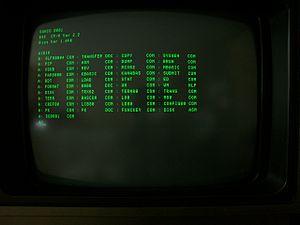
CP/M 2.2 sur un Sanco 8001. Contenu de la disquette système.
Sanco est le nom d'une entreprise française d'informatique, issue de l'alliance entre Sanyo France et Cofélec. Active de 1974 à 1988, la société fabriquait et distribuait des ordinateurs.
CP/M, sigle de Control Program/Monitor ou /Microcomputer, est un système d'exploitation créé en 1974 par Gary Kildall, fondateur de Digital Research.